Salvation history

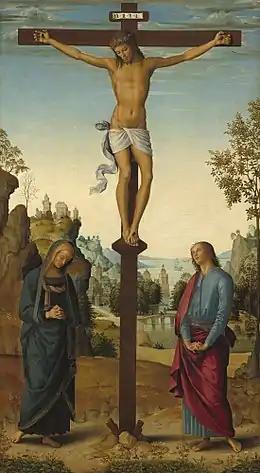
Pietro Perugino's depiction of the Crucifixion as "Stabat Mater", 1482. The crucifixion, together with the resurrection of Jesus, represents the climax of Salvation History in Christian faith

Salvation history seeks to understand the personal redemptive activity of God within human history in order to effect his eternal saving intentions.